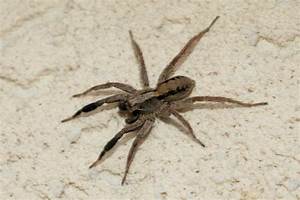
Label: spider